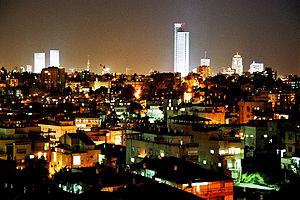
Le Gush Dan est le nom de la métropole de Tel Aviv qui compte environ 3,5 millions d'habitants dont 3,3 millions de Juifs israéliens et près de 177 700 Arabes israéliens selon le dernier recensement fin 2012. Elle comprend au total 254 localités.